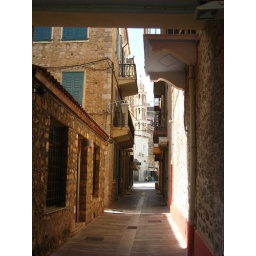
Typical narrow street near our house